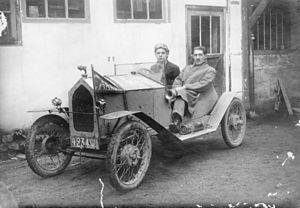
Marcel Cabon au volant de la voiture Le Cabri